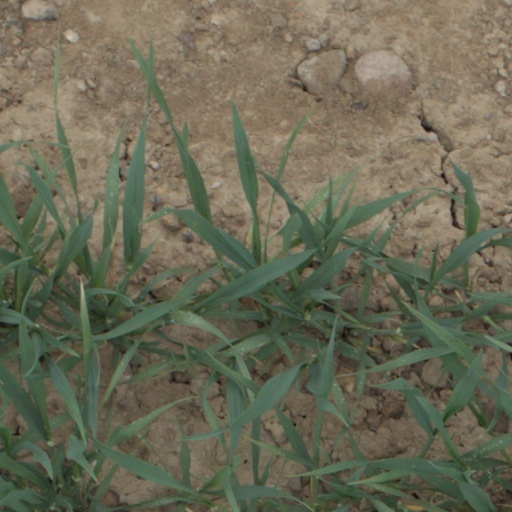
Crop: wheat